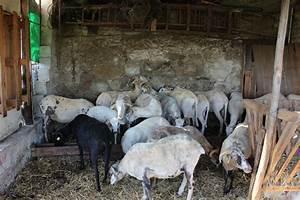
sheep